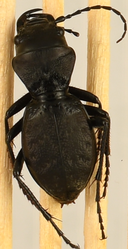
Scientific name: Omus dejeanii
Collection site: Abby Road NEON (ABBY), plot ABBY_028